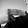
ASL letter: H